David Leslie (Oregon politician)

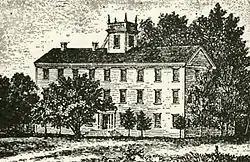
The Oregon Institute circa 1844 in present-day Salem.

After the closing of the Methodist Mission in Salem, David Leslie received the land in what is now between Bush's Pasture Park and the Willamette River, and McGilchrist and Mission streets in Salem. On that land he grew apples and pears, and built the fourth house in the city. In 1845, he was elected as the president of the board of trustees at the Oregon Institute, and he held that role until his death. During this time Oregon Institute would become Willamette University, and Leslie laid the cornerstone for Waller Hall that still stands today as the oldest building on Willamette’s campus.